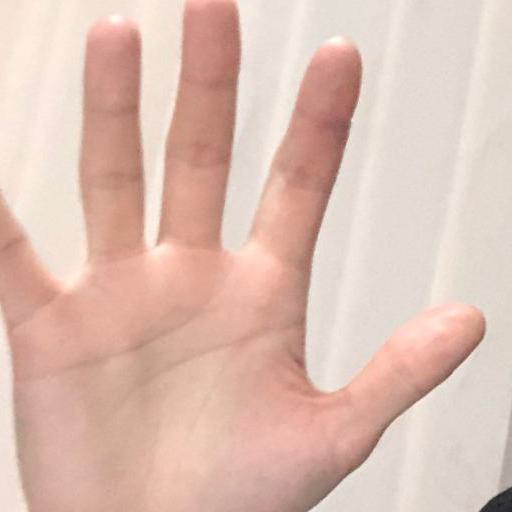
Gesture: palm